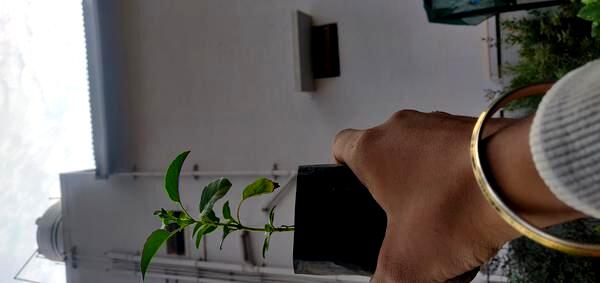
Plant: Tulasi